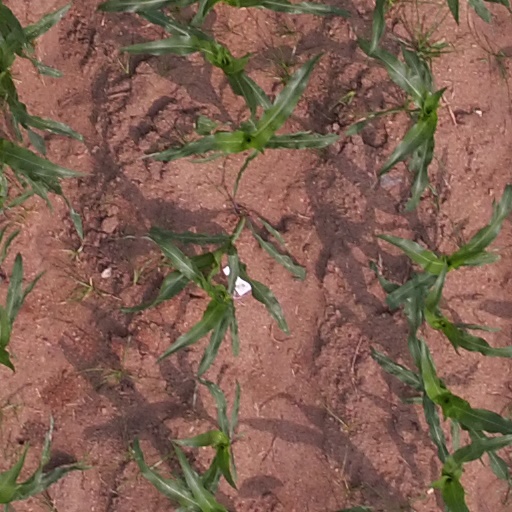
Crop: maize; corn